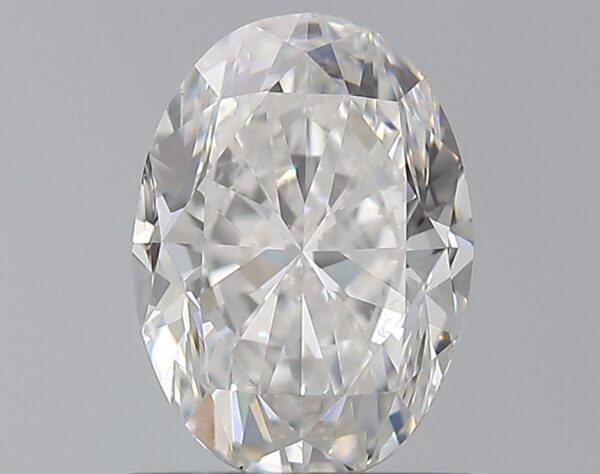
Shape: oval
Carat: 0.9
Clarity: VS2
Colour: E
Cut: VG
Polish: EX
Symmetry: VG
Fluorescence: N
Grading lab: GIA
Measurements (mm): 7.2 x 5.18 x 3.4